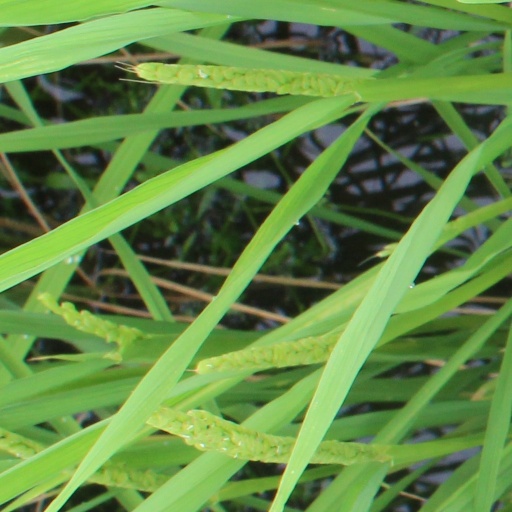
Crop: rice